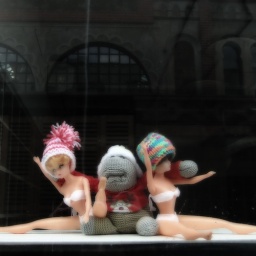
spotted in a window in Fashion Street